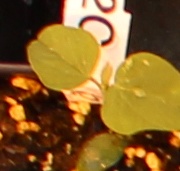
Label: Soybean